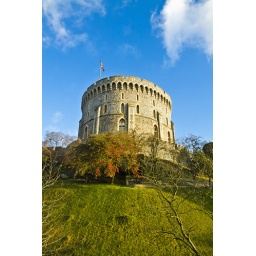
This tower houses the most &amp;quot;sensitive&amp;quot; documents held by the royal family.